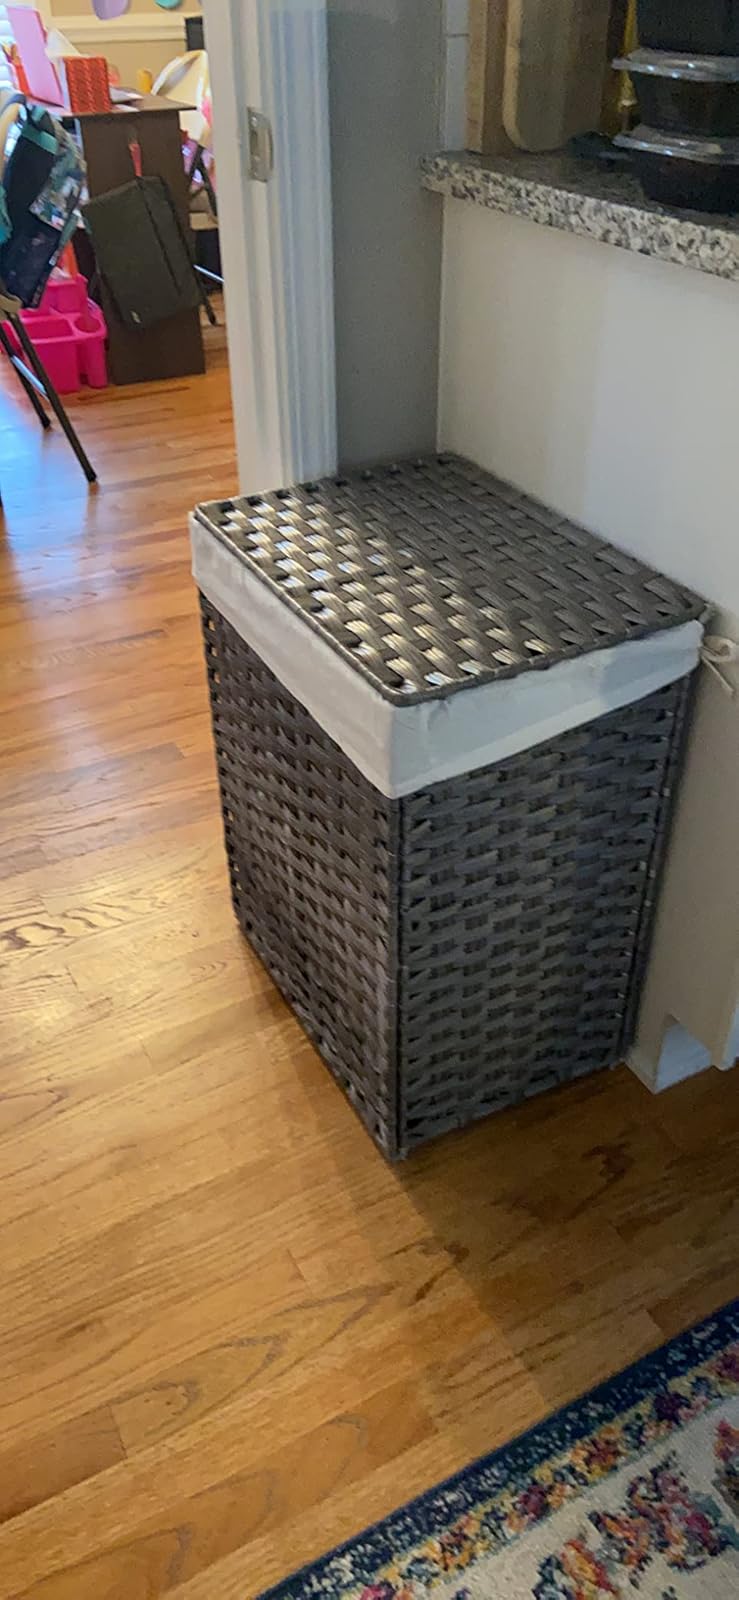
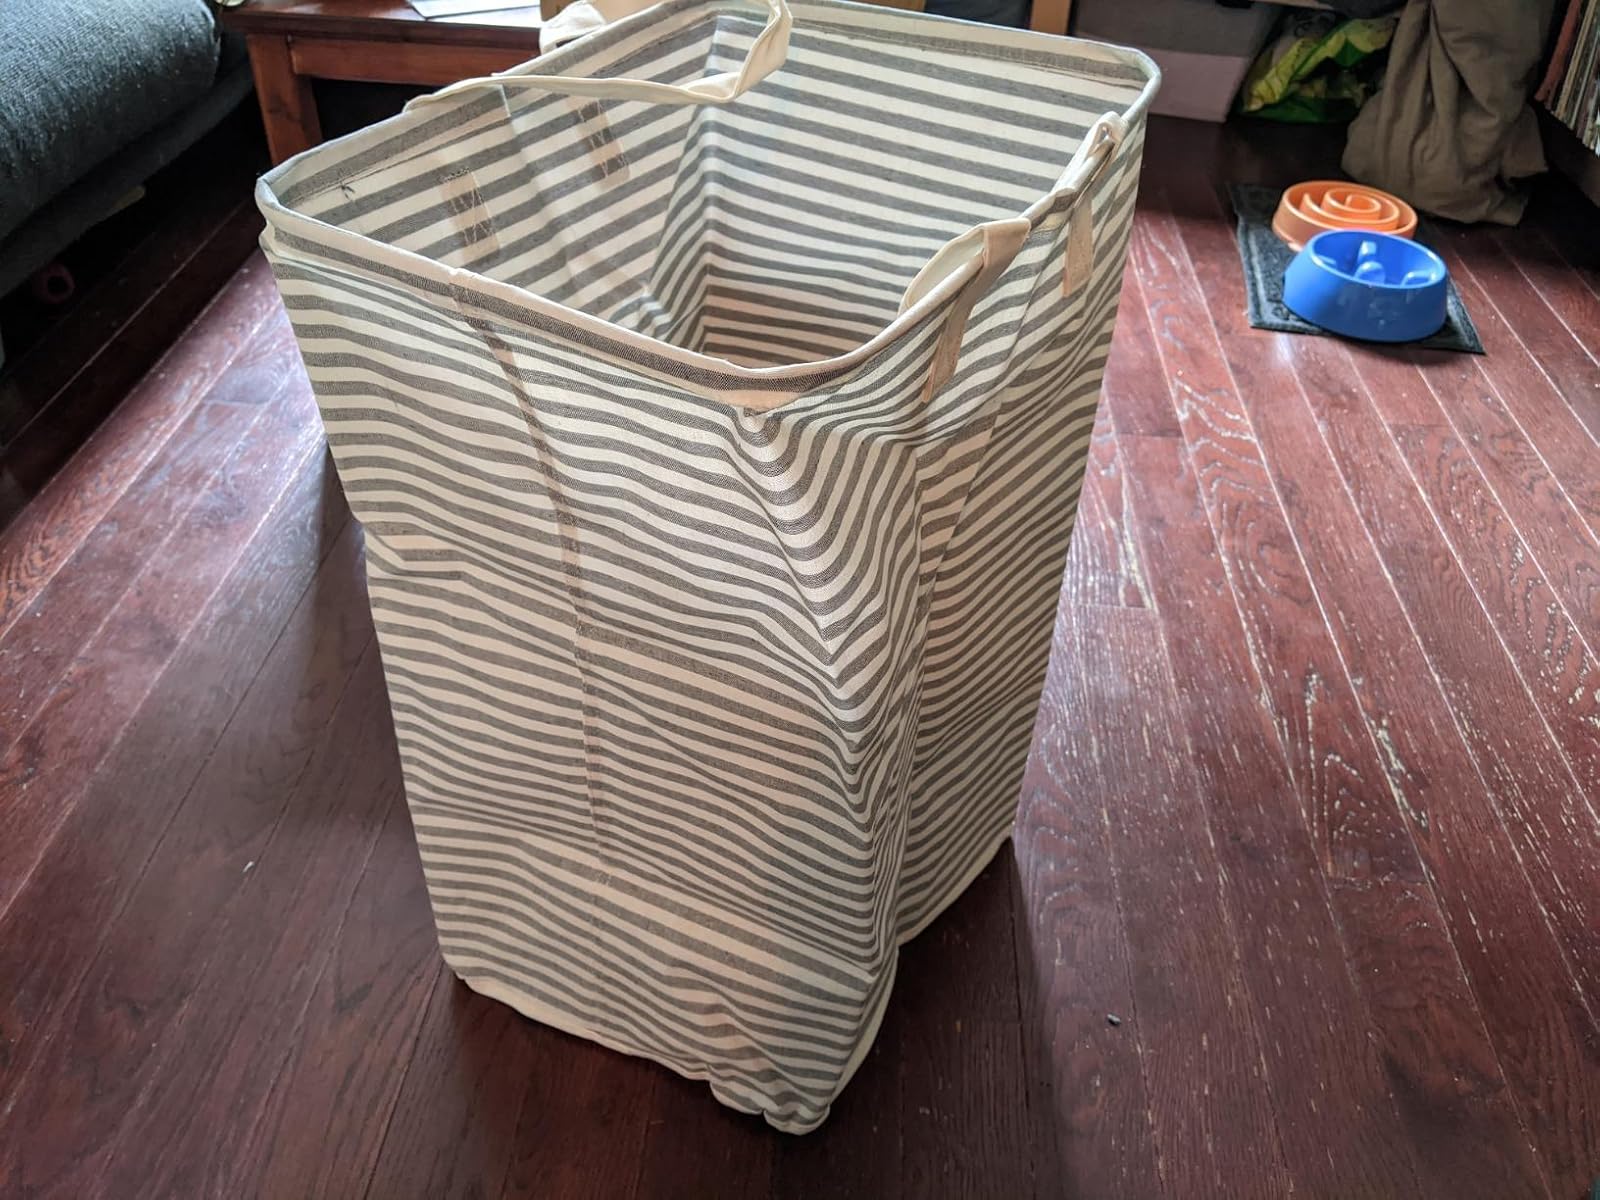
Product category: items_hamper
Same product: no